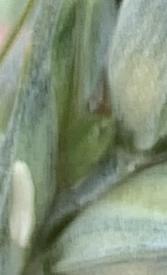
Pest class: english_grain_aphid